Richard Hall (painter)

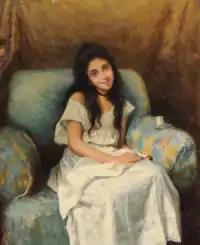
A Young Girl Sewing

After his graduation, Hall moved to Paris, where he shared a studio with Richard Bergh and studied under Jean-Paul Laurens, Raphaël Collin and Jean-Joseph Benjamin-Constant. In Paris, he also met Finnish artists like Albert Edelfelt and Ville Vallgren. Hall started his career as a genre painter, but was soon specialized in portraits of nobilities and celebrities. Since 1883, Hall was annually represented at the Paris salon exhibition, and had his works on display at the gallery of Georges Petit.